Kanneganti Hanumanthu

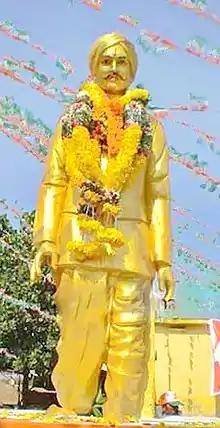

Kanneganti Hanumanthu (also spelled as Kaneganti Hanumanthu; 1870–1922) was an Indian freedom fighter and farmer leader who rebelled against British rule and spearheaded the Palnadu Rebellion.